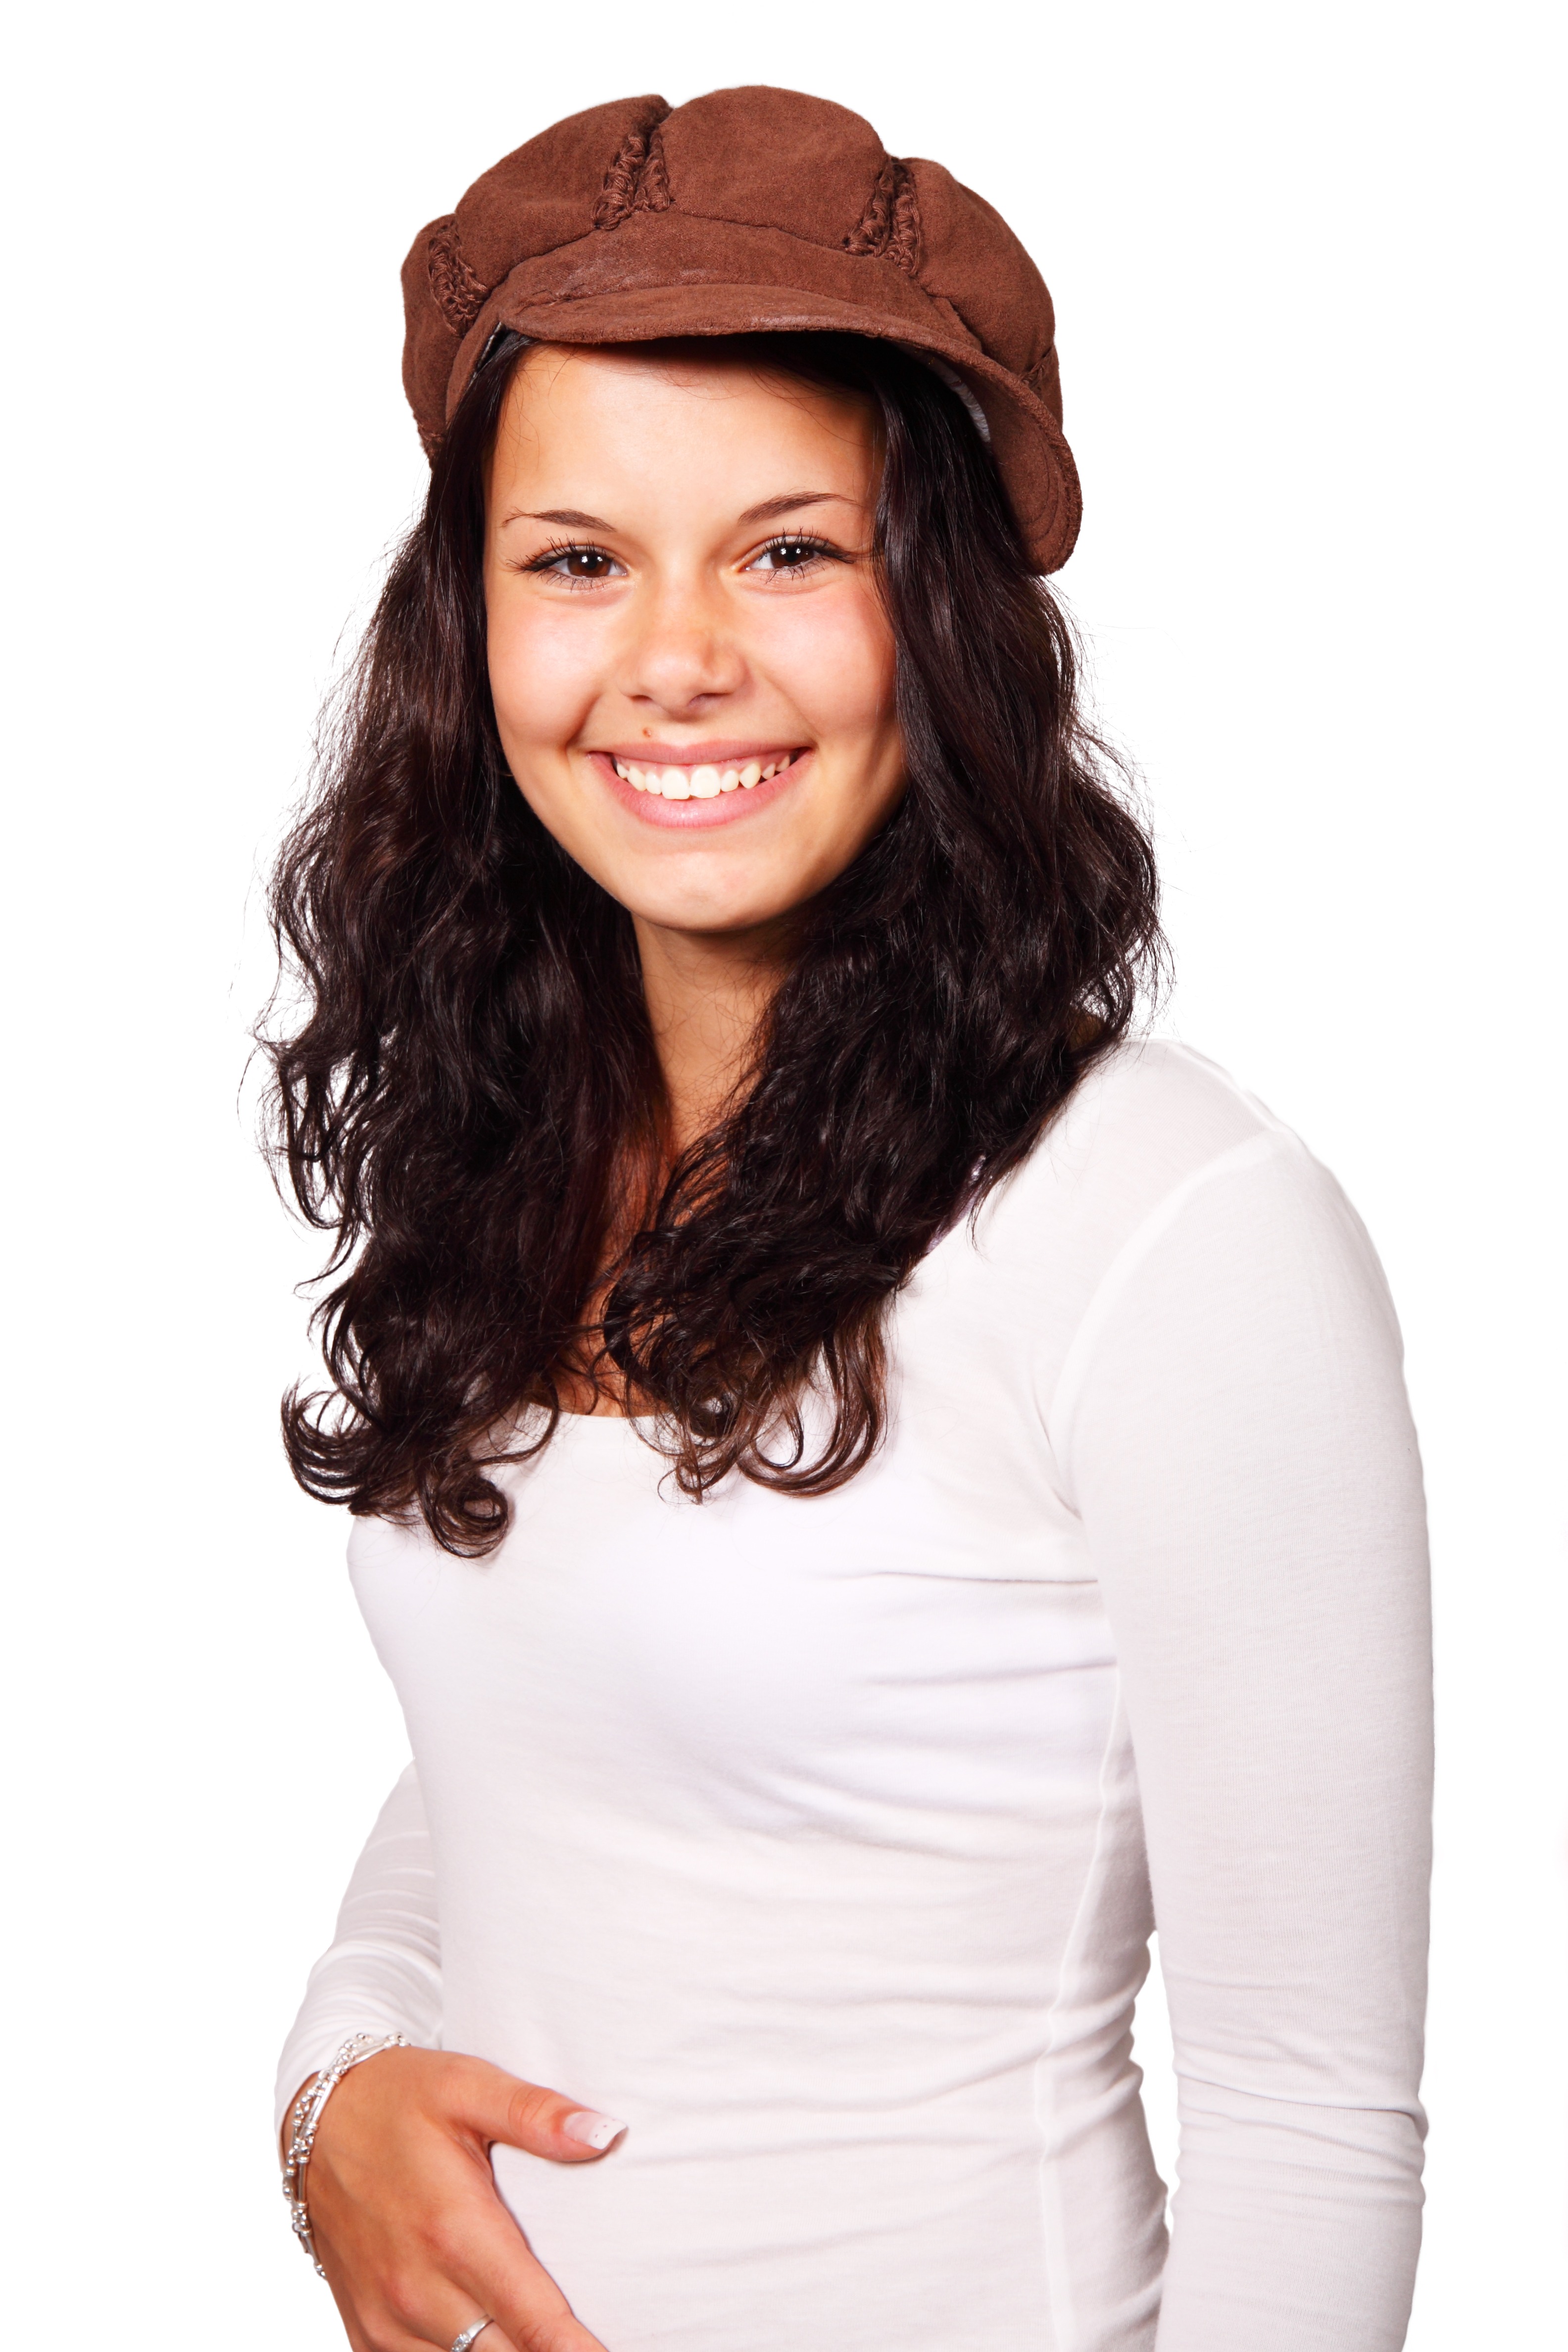
people, girl, woman, hair, isolated, female, portrait, young, hat, clothing, lady, healthy, headgear, hairstyle, smile, long hair, face, happy, neck, cap, beautiful, sleeve, photo shoot, brown hair, fashion accessory